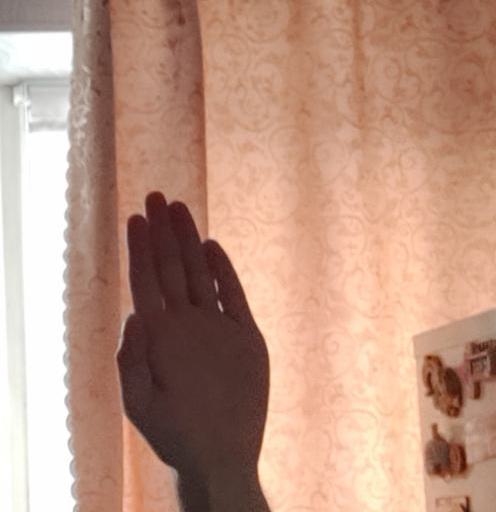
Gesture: stop